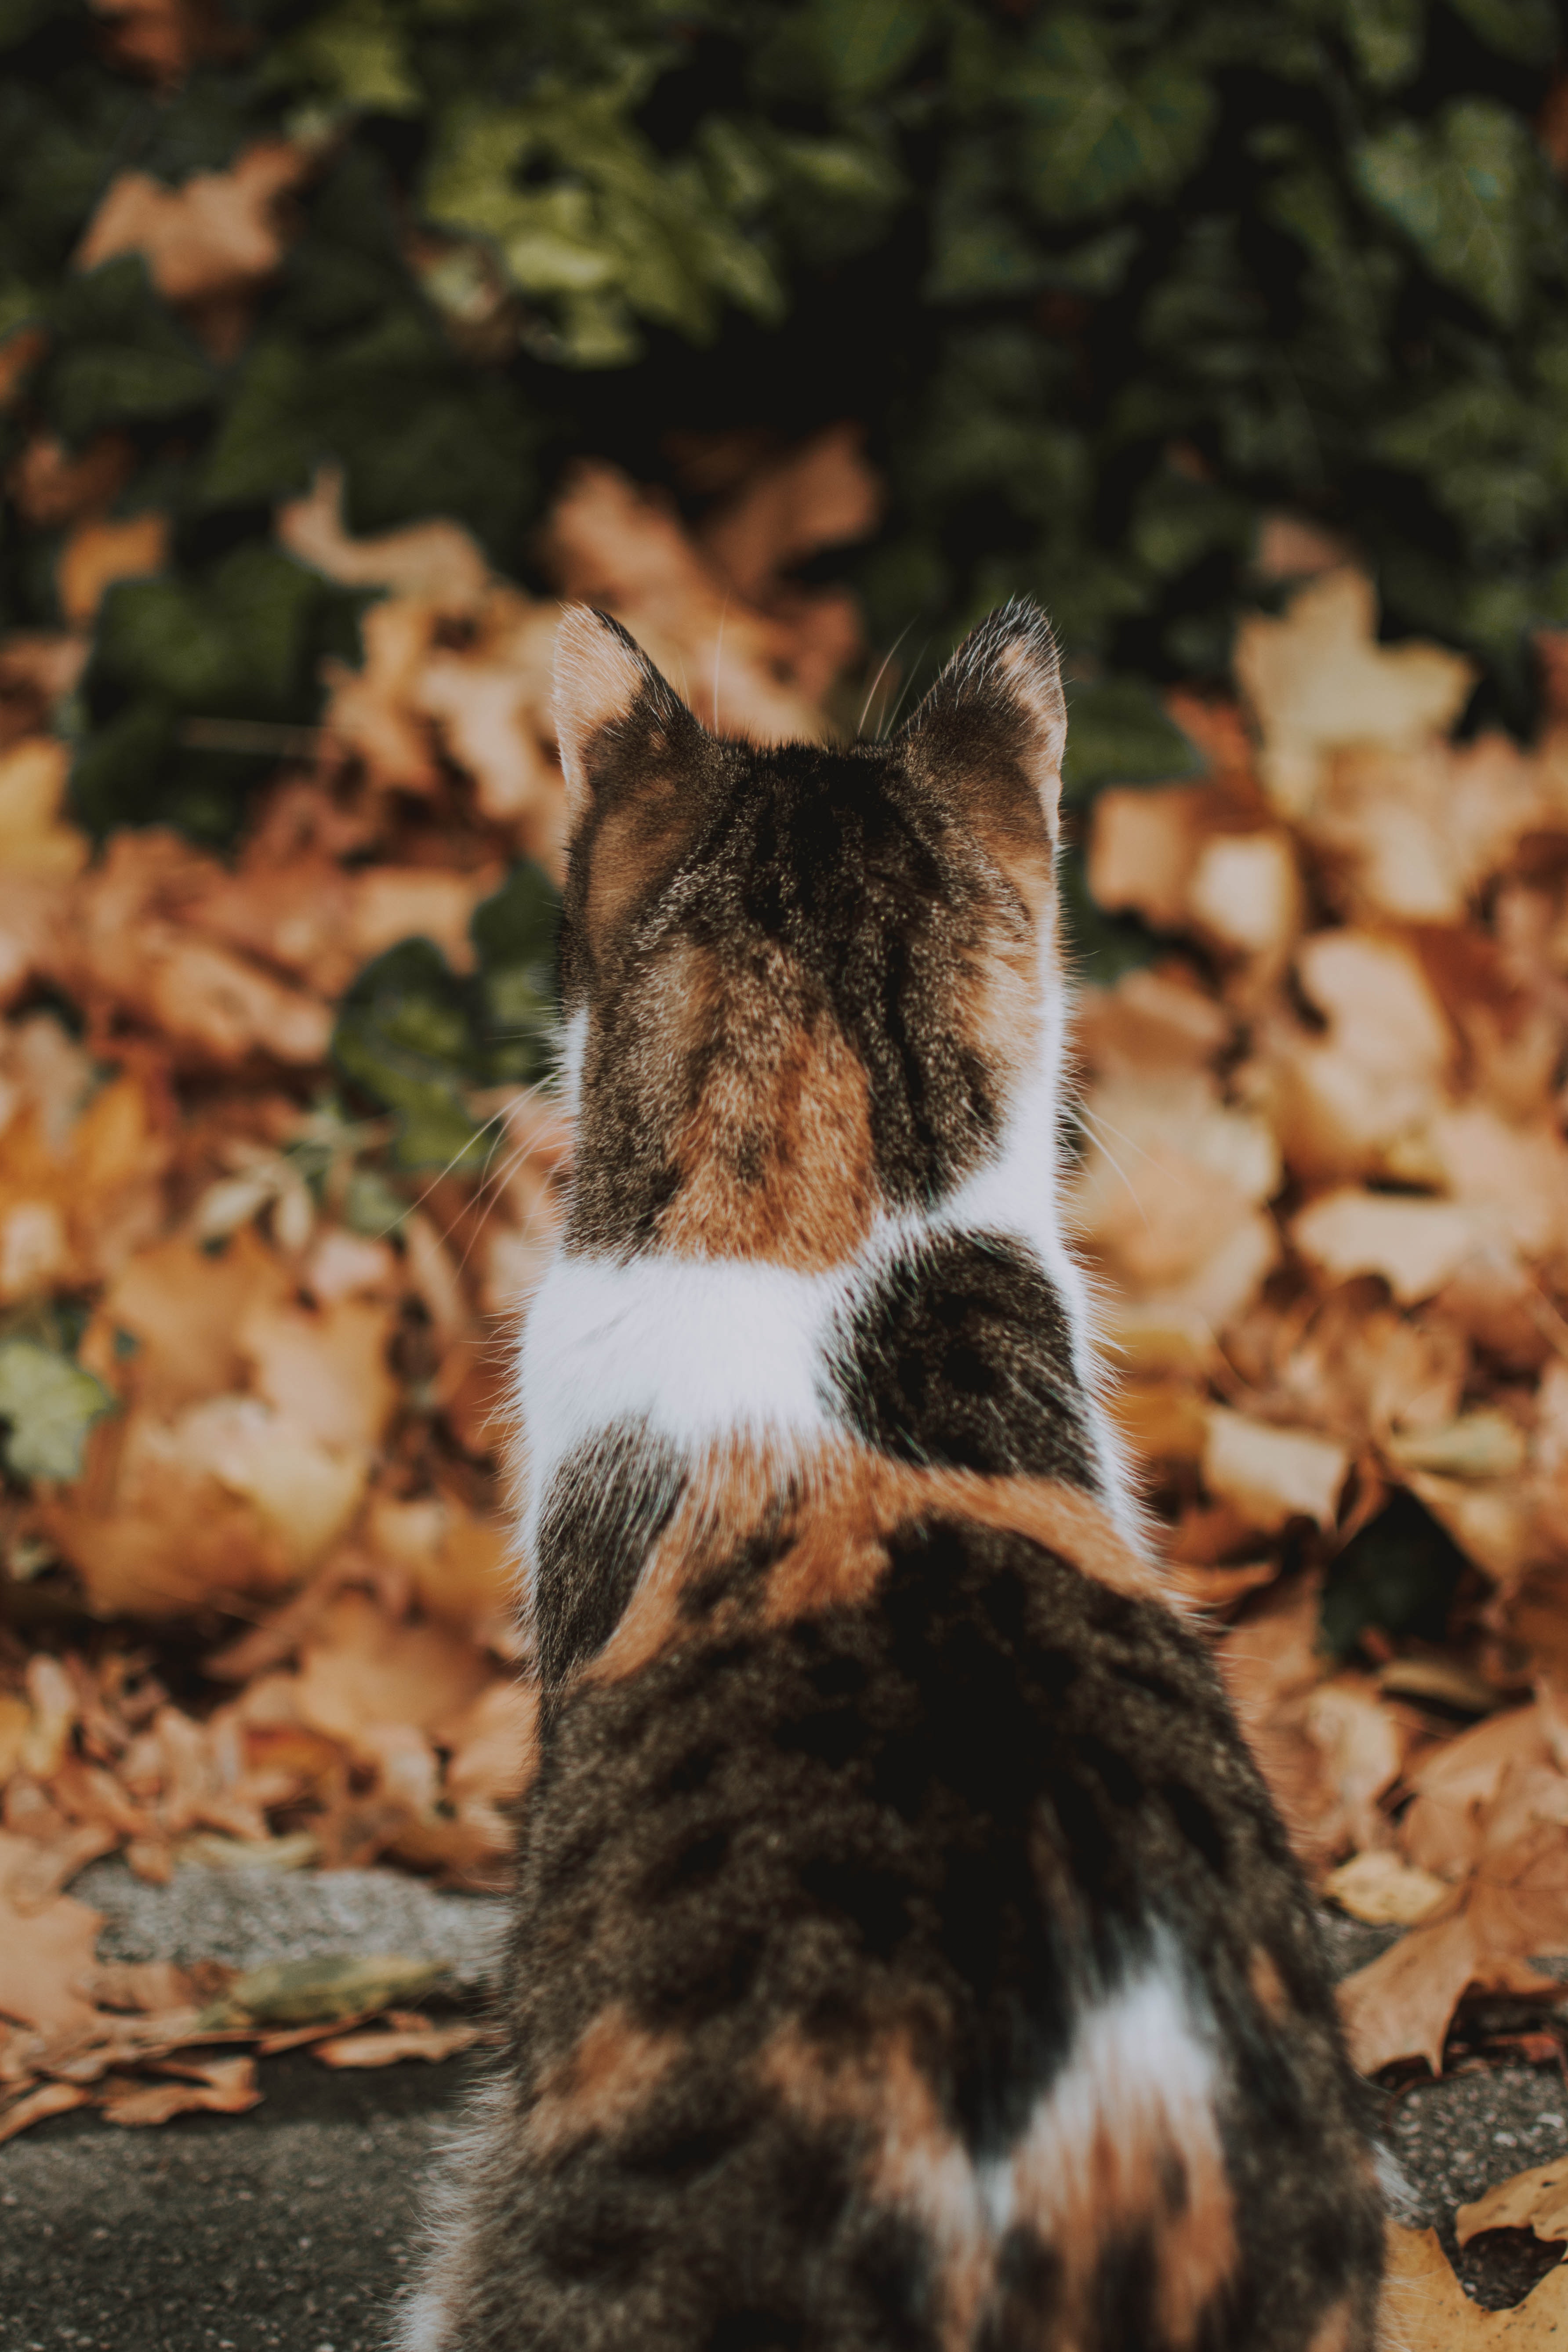
cat, small to medium sized cats, whiskers, fauna, cat like mammal, wildlife, tree, leaf, fur, plant, grass, wood, tabby cat, snout, tail